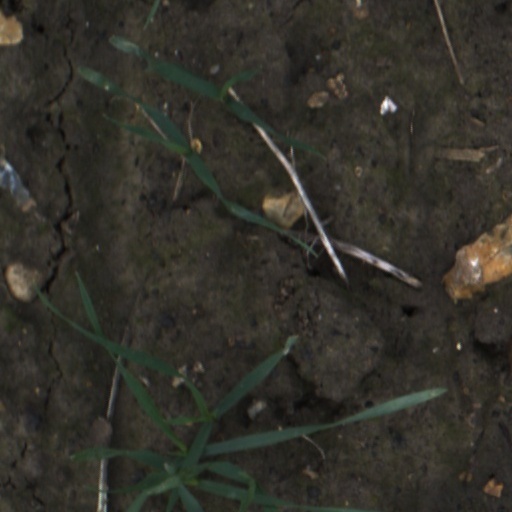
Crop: wheat